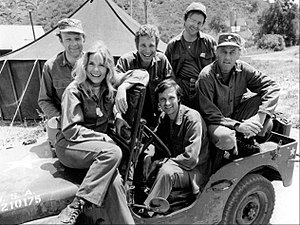
M*A*S*H (tv-serie)
De som spillede hovedrollerne fra 1972 til 1974
M*A*S*H var en amerikansk sitcom, der oprindelig blev sendt på den amerikanske tv-kanal CBS i perioden 1972 til 1983 og havde Alan Alda i hovedrollen. Serien efterfulgte både en bog og film. Bogen er skrevet af Richard Hooker og er baseret på hans egne oplevelser under Koreakrigen. Filmen er lavet over bogen og hedder MASH.